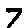
Label: 7